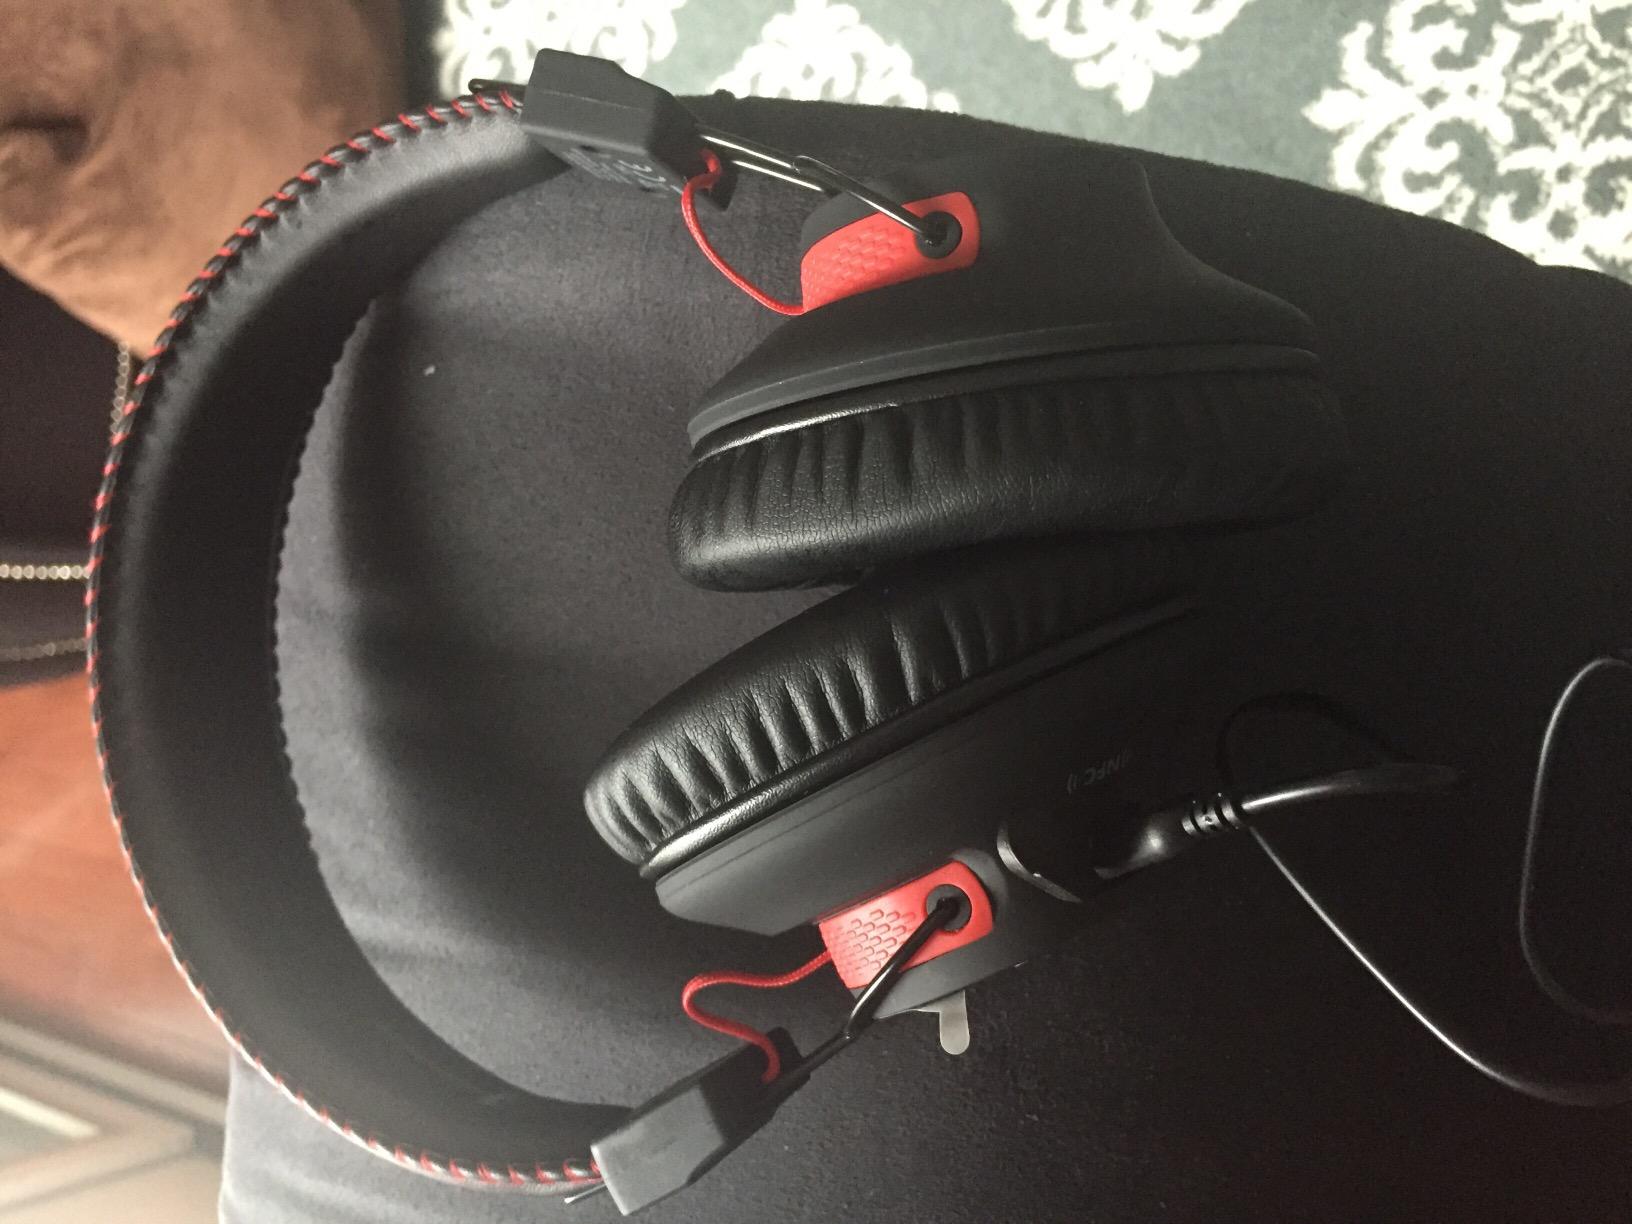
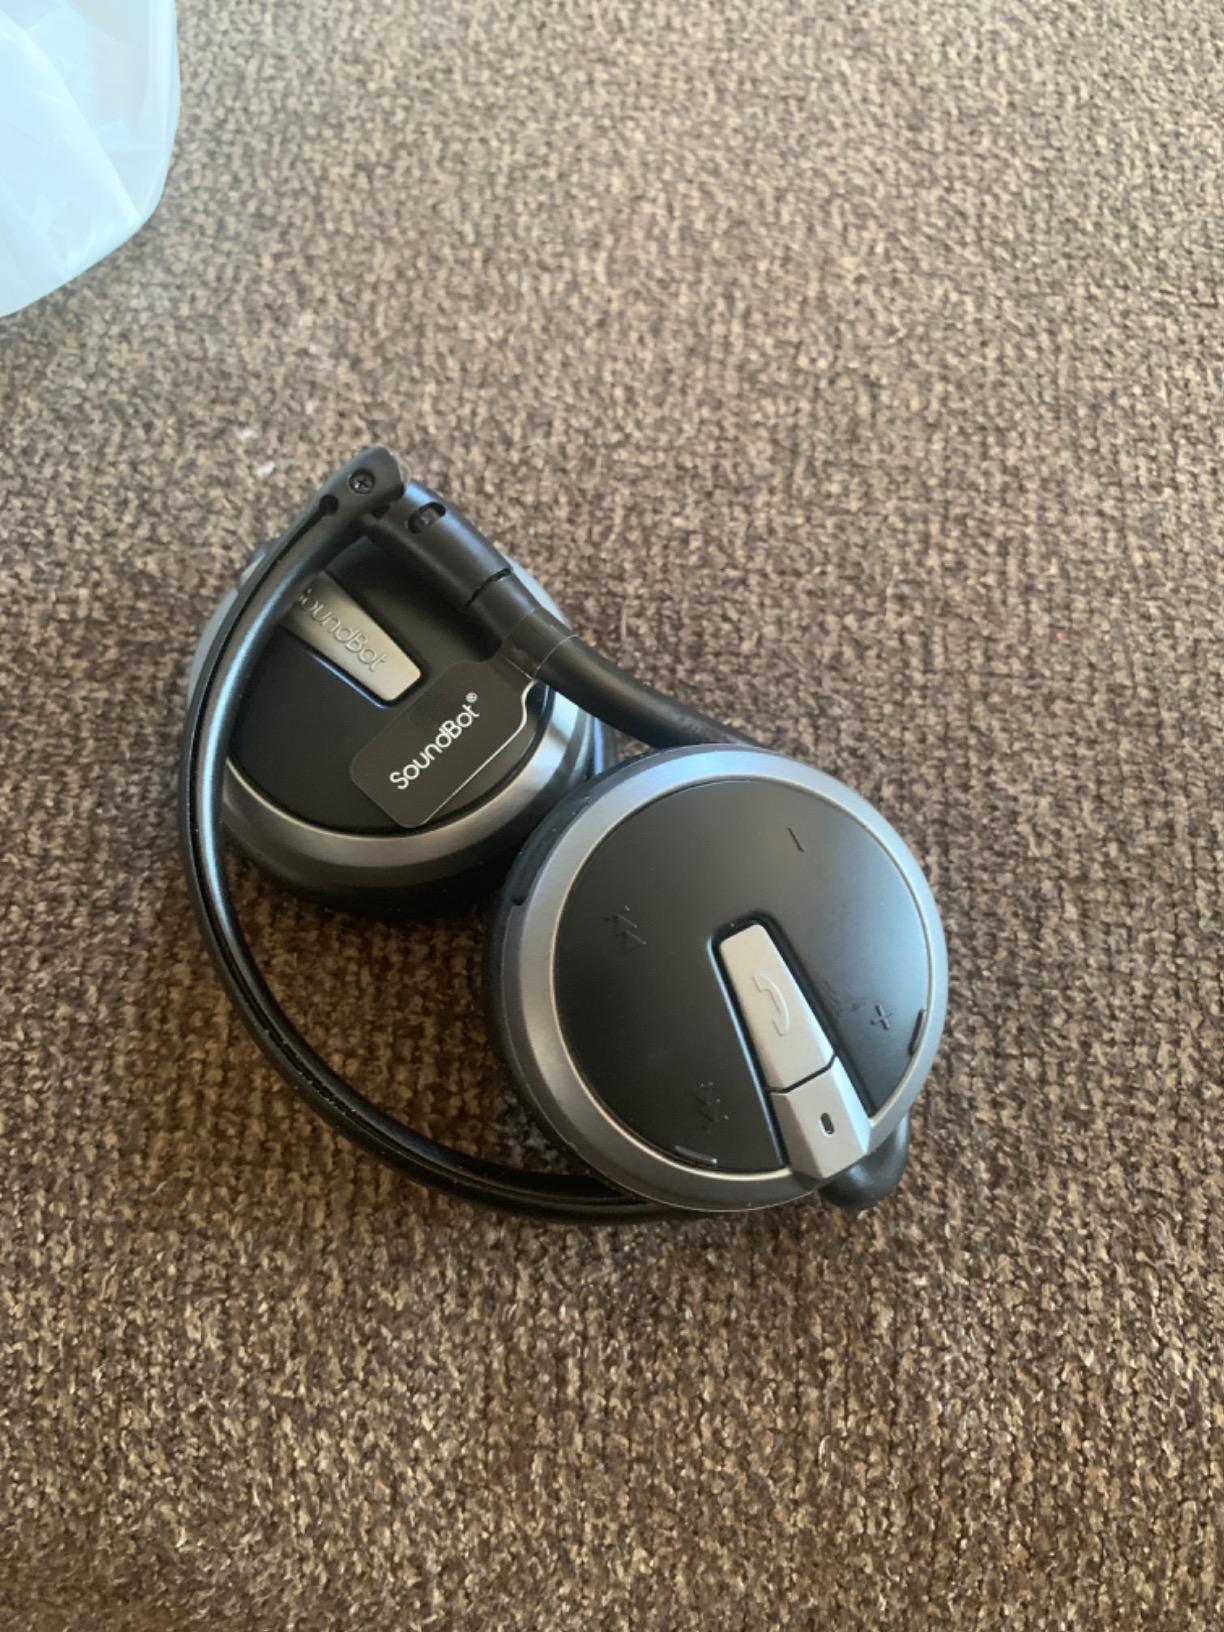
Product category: headphones
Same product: no